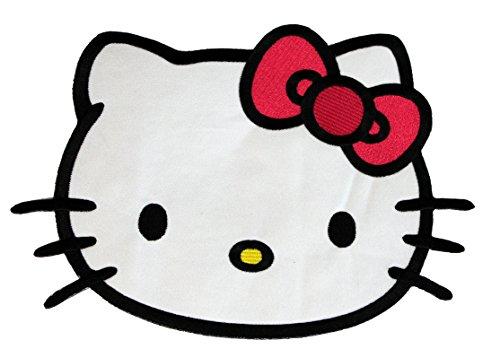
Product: Application Hello Kitty Head Shot Back Patch
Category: Toys & Games | Arts & Crafts
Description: Perfect for Jeans, Jackets, Vests, Hats, Backpacks, and more.
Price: $14.66
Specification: ProductDimensions:10x0.1x7inches|ItemWeight:0.32ounces|ShippingWeight:0.32ounces(Viewshippingratesandpolicies)|DomesticShipping:ItemcanbeshippedwithinU.S.|InternationalShipping:ThisitemcanbeshippedtoselectcountriesoutsideoftheU.S.LearnMore|ASIN:B01058JOC6|Itemmodelnumber:P-HK-0014-X|Manufacturerrecommendedage:4-15years